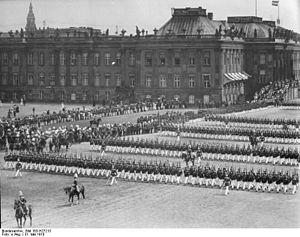
Le château de Potsdam, dans le quartier de l’Alter Markt, a été reconstruit à plusieurs reprises depuis le XVIIᵉ siècle. Le palais actuel est une reconstitution du château conçu par l'architecte von Knobelsdorff, détruit en 1945, qui par ses décors intérieurs était l'un des chefs-d’œuvre du Rococo frédéricien. Les intérieurs ripolinés du château, qui vient d'être reconstruit, répondent au contraire aux fonctions modernes d'un local à caractère administratif : c'est aujourd'hui le siège du Landtag de Brandebourg.